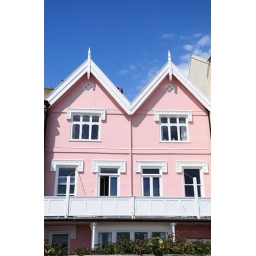
More scenic looking residences along Aldeburgh seafront. They looked especially nice against the deep blue sky that day.